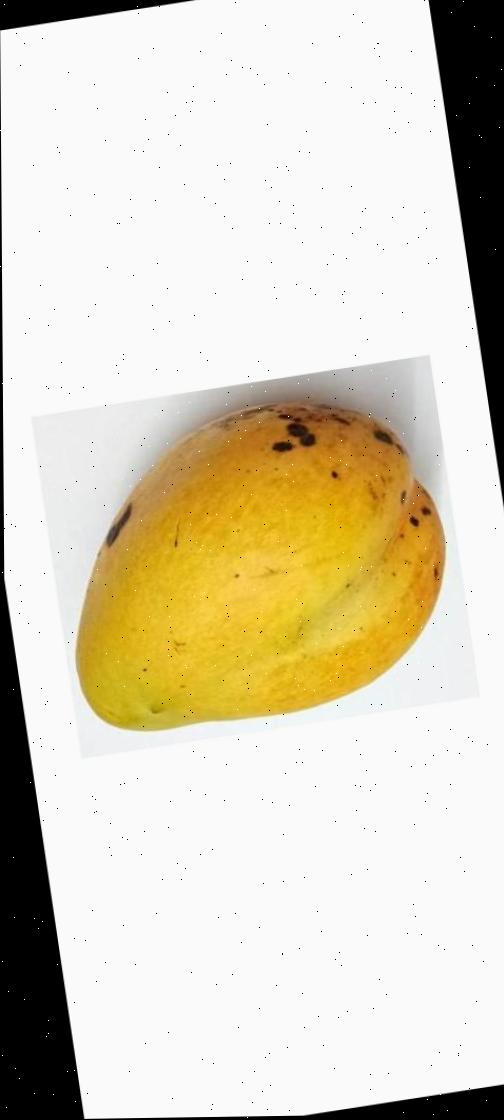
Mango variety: Bari-11